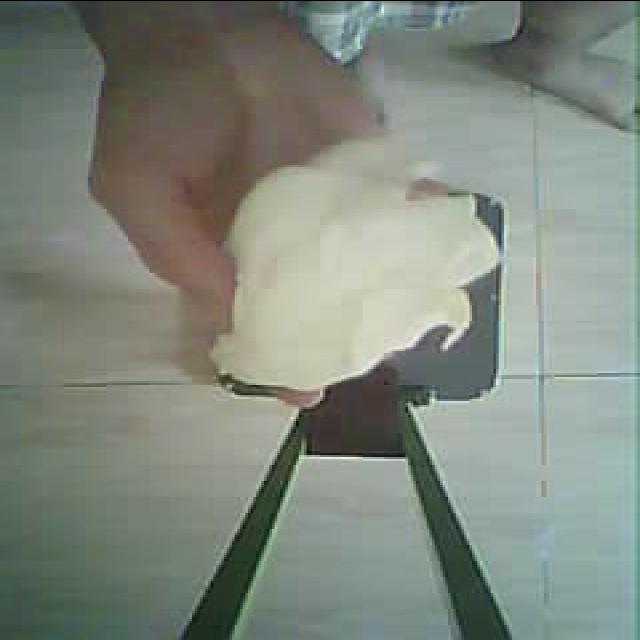
Label: tissues